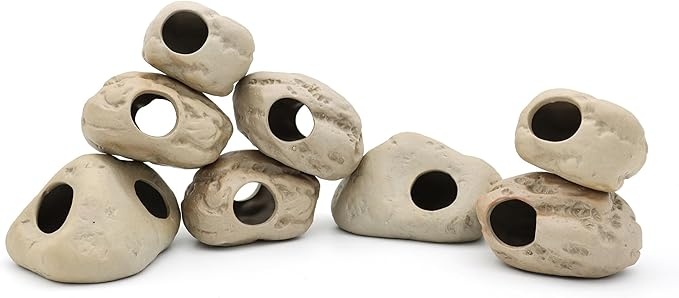
Aquarium Decorations Stackable Ceramic Cave Betta Fish Tank Accessories Rock Cave Decor 8-Piece Set
About This Variety The set includes 8-piece set 3 different sizes and shapes of rock aquarium decorations, allowing you to arrange them as you wish, providing a home for your fish and a visual feast for you, making your aquarium come alive. Premium Quality Made of ceramic material with filtering and water-purifying properties, the fish cave for aquarium is odorless and suitable for both freshwater and saltwater aquariums. With smooth surfaces and edges, they won't harm your fish. Easy to Stack Designed with flat tops for easy stacking, these aquarium rock decorations can be stacked on the tank bottom or with other rocks and aquarium decorations of various sizes. You can angle the holes in any direction. Easy to Clean Simply wash the stone aquarium decorations with water and a brush when they get dirty. Fish Tank Decor These aquarium decoration rock caves can simulate natural habitats and create unique scenes, providing a good cave for your fish to swim around, hide, breed, play, and rest. Overview Color : Ceramic Brand : pewyoke Theme : Animals Product Dimensions : 3"D x 4"W x 2"H Recommended Uses For Product : Home
Brand: pewyoke
Category: Animals & Pet Supplies > Pet Supplies > Fish & Aquatic Supplies > Aquarium Decors > Aquarium Caves & Shelters